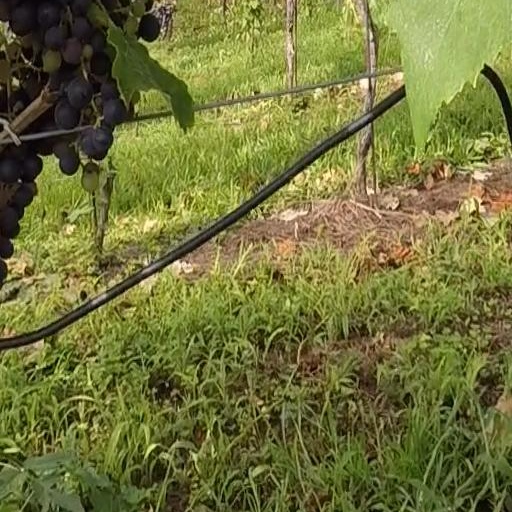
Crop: grape